Wesley Building (Philadelphia)

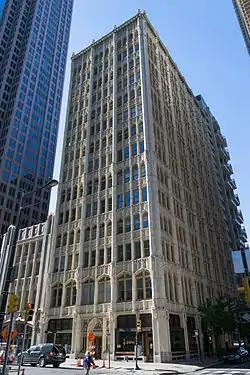
(2015)

The Wesley Building, also known as the Robert Morris Hotel, is an historic, American office building and hotel located at 1705 Arch Street, at the corner of N. 17th Street in the Logan Square neighborhood of Philadelphia, Pennsylvania. The original six-story section was built in 1914 and 1915, with an eight-story addition erected in 1921 and 1922. The cornice of the original building can still be seen above the sixth floor.